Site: brandenburg
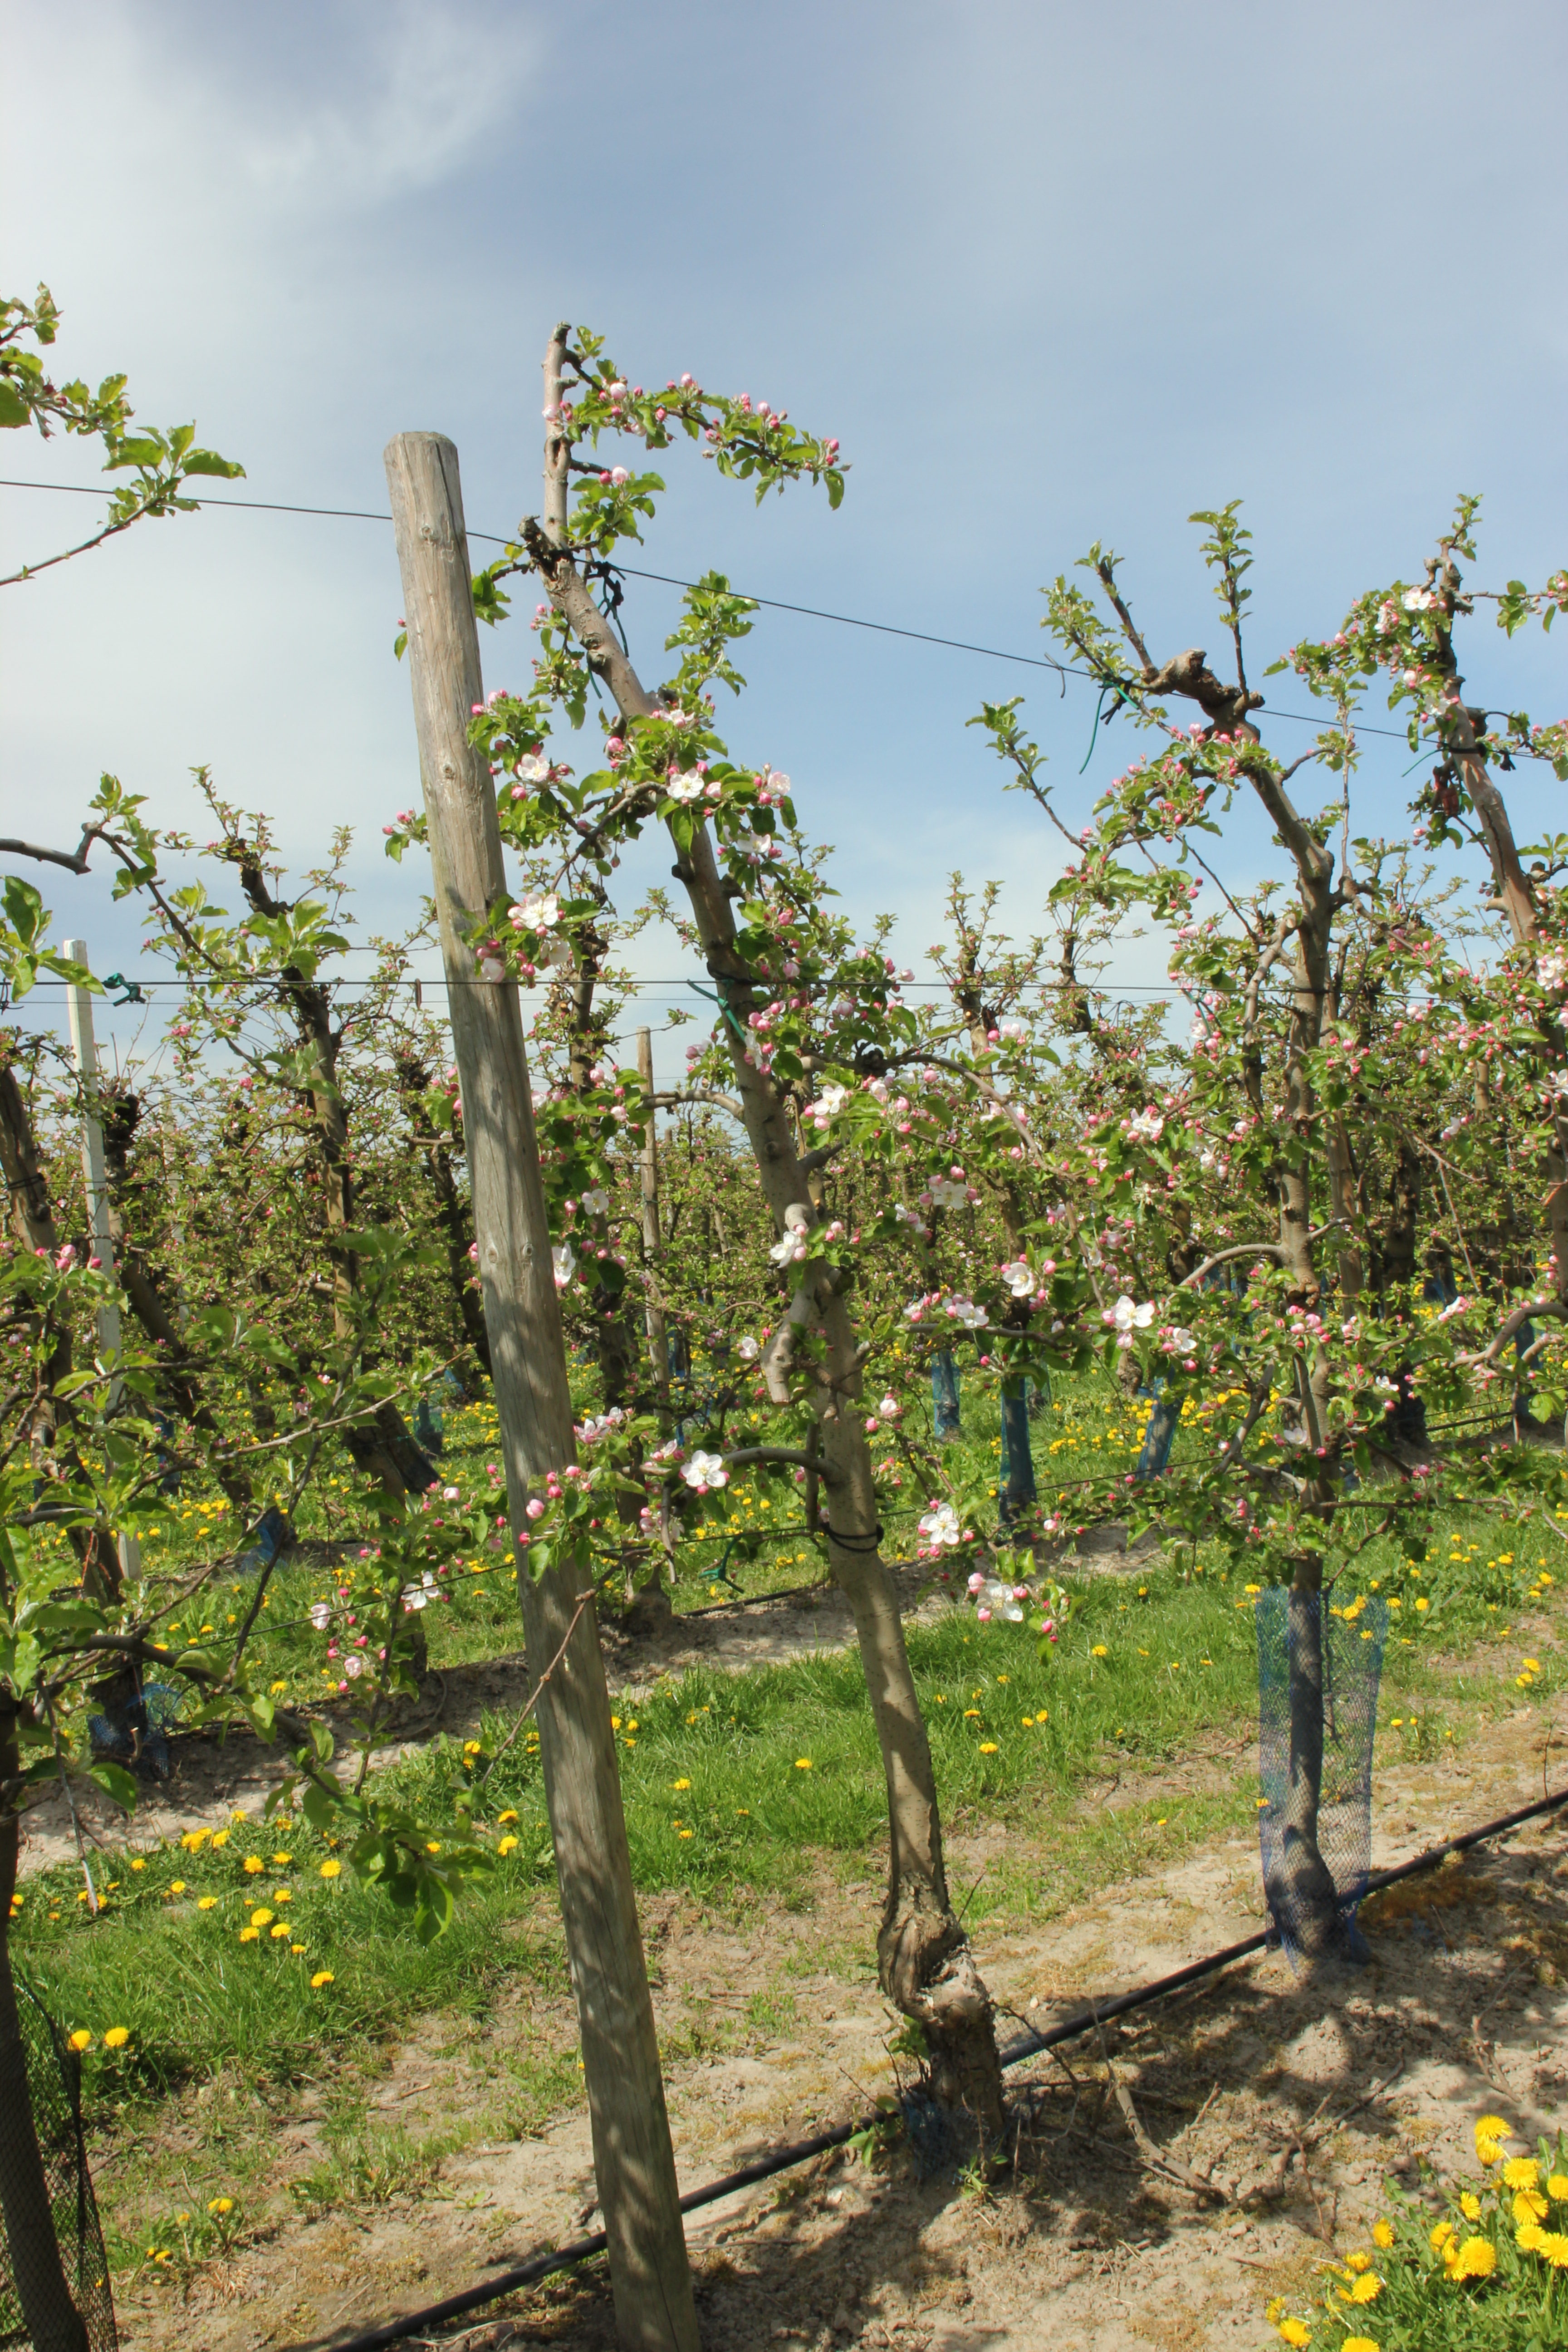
Growth stage (BBCH 57): Inflorescence emergence